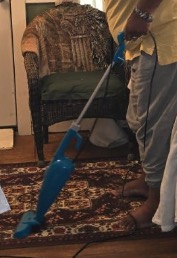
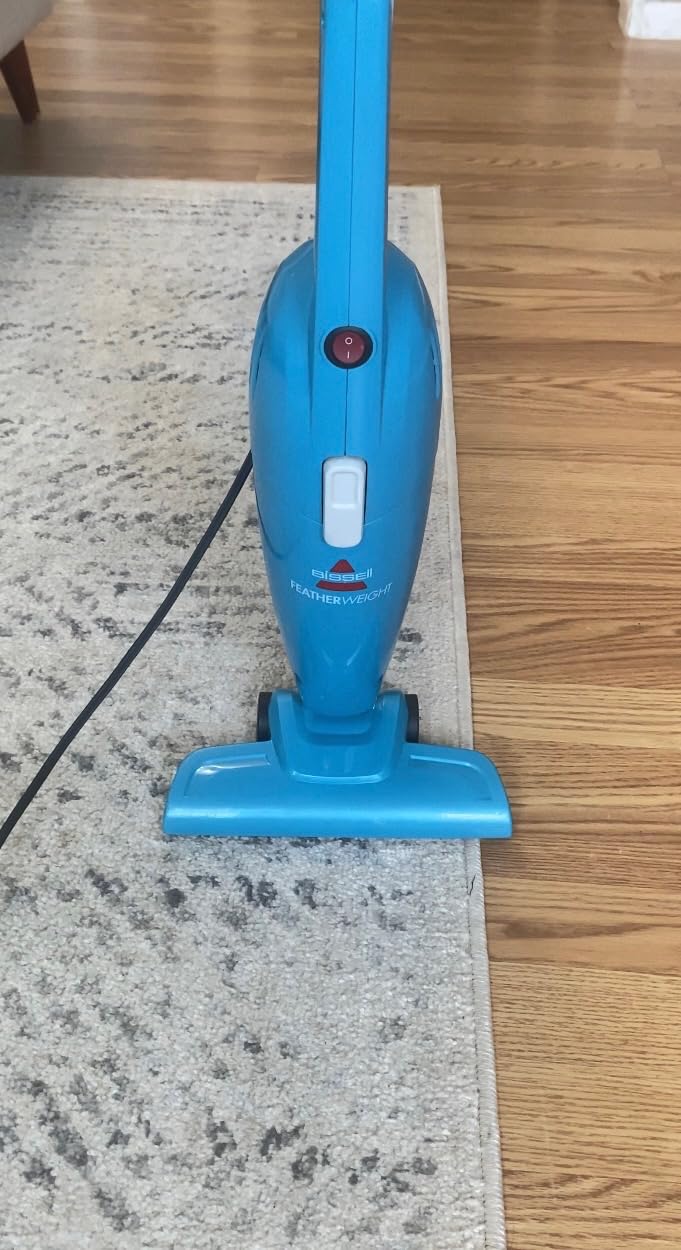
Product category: items_vacuum
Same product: yes